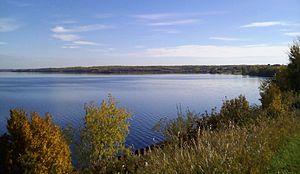
La rive sud du Lac la Biche, comme vu de Lac La Biche, en Alberta. Pris pendant l'automne, ce serait une scène similaire à ce que l'explorateur David Thompson a vu quand il a découvert le lac 4 Octobre, 1798. Italiano: La sponda sud del Lac la Biche vista dal Lac La Biche, Alberta. Preso durante la caduta, questo sarebbe uno scenario simile a quello che l'esploratore David Thompson ha visto quando ha scoperto il lago 4 ottobre 1798.
Le lac la Biche est un lac situé au nord de la région du centre de l'Alberta, au Canada. Il est situé le long de la Northern Woods and Water Route, à 95 km à l'est d'Athabasca.
Le comté de Lac La Biche est un comté situé dans le Nord de la province de l'Alberta au Canada.